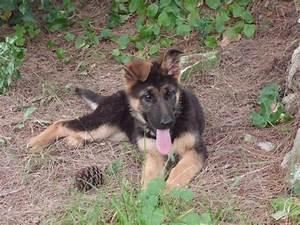
dog